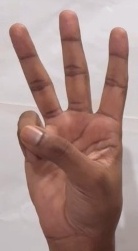
ASL sign: 6